Methoni Castle

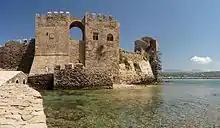
Part of the castle

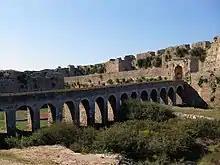
Detail

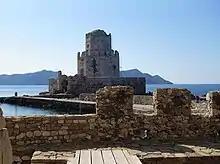
View of the "Bourtzi"

Its entrance is accessed by a stone bridge of 14 arches, that was built over a moat by the technicians of the "Expédition scientifique de Morée", that accompanied general Maison. The entrance gate ends in an arch framed on the right and left by pilasters with Corinthian capitals. It is considered to be the work of Venetians after 1700. On the right and left of the entrance two large battlements can be seen. One battlement is the one built by general Antonio Loredan, during the second period of Venetian occupation.